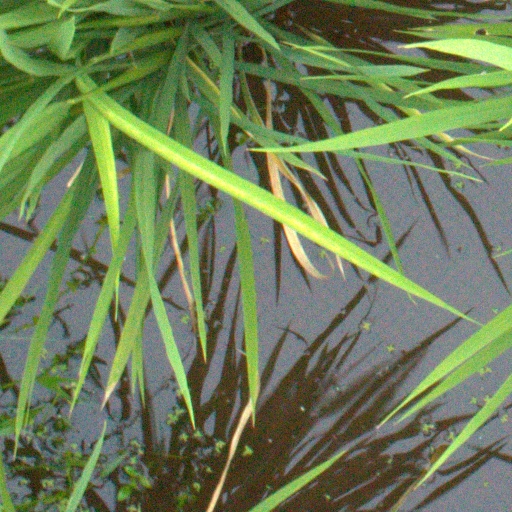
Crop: rice